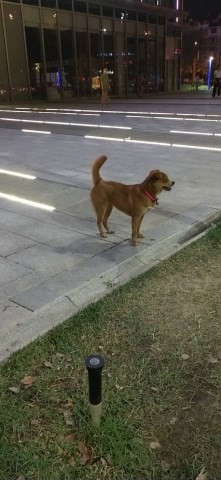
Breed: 3336-n000121-chinese_rural_dog